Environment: real
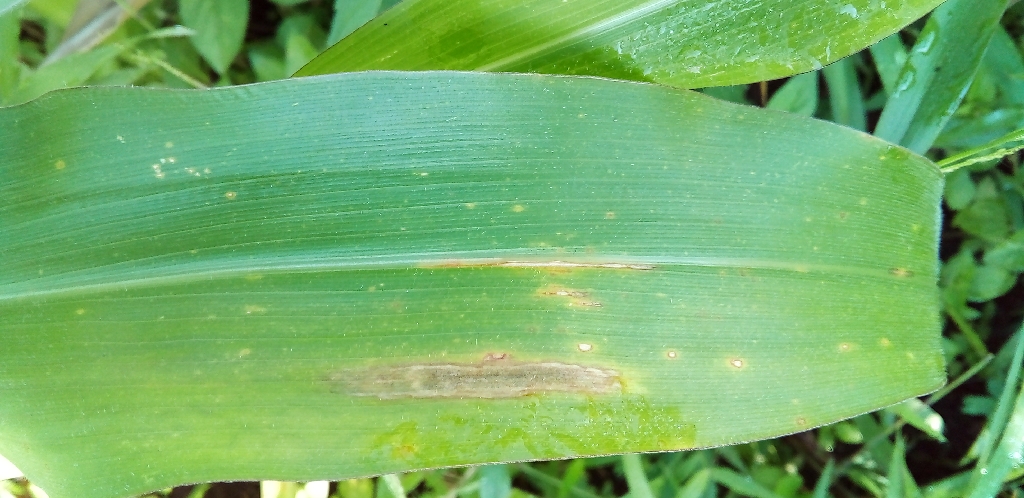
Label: northern_corn_leaf_blight